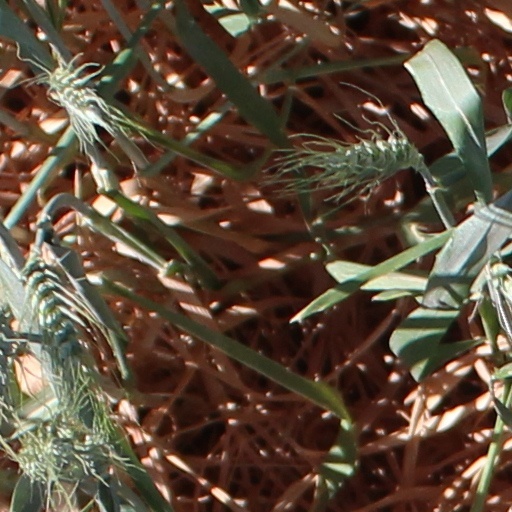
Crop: wheat